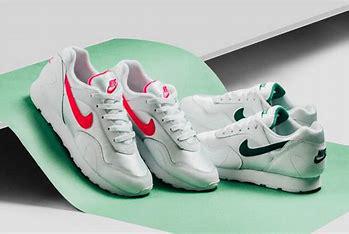
Brand: Nike
Model: Outburst